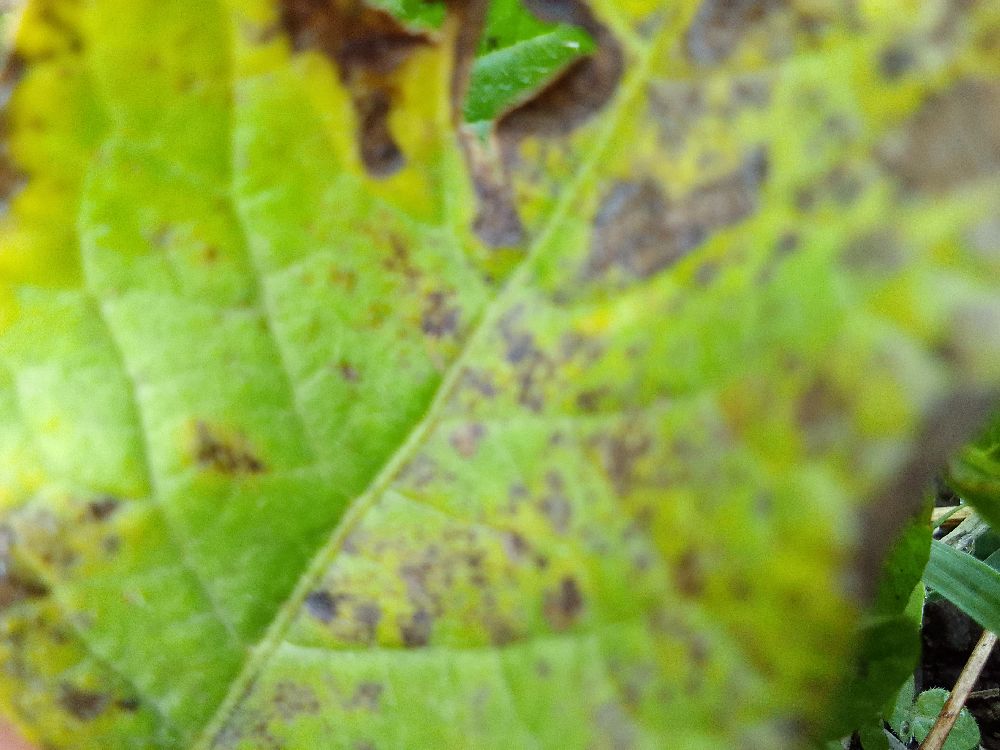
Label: Early blight